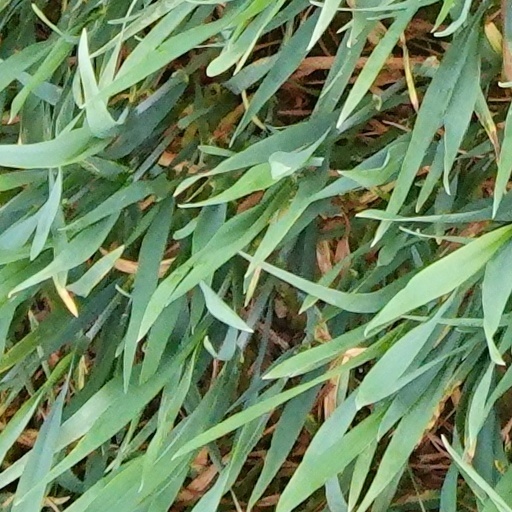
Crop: wheat